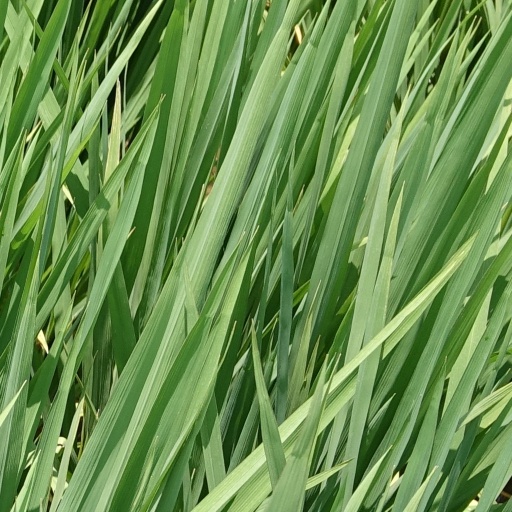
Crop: rice